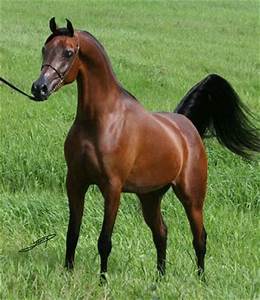
Label: cavallo